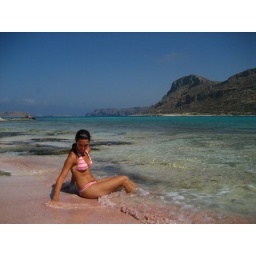
Creta / Gramvousa / pink sand in paradise